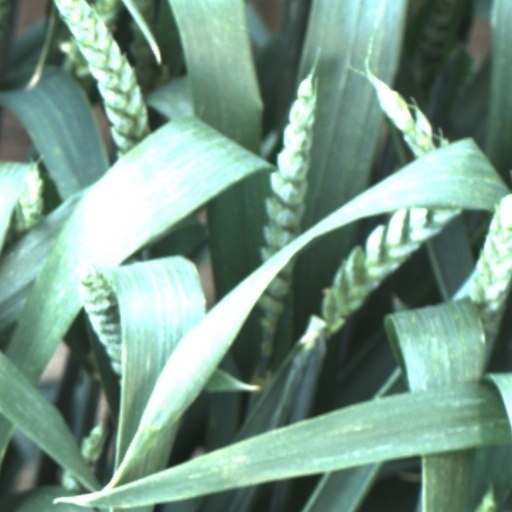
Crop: wheat